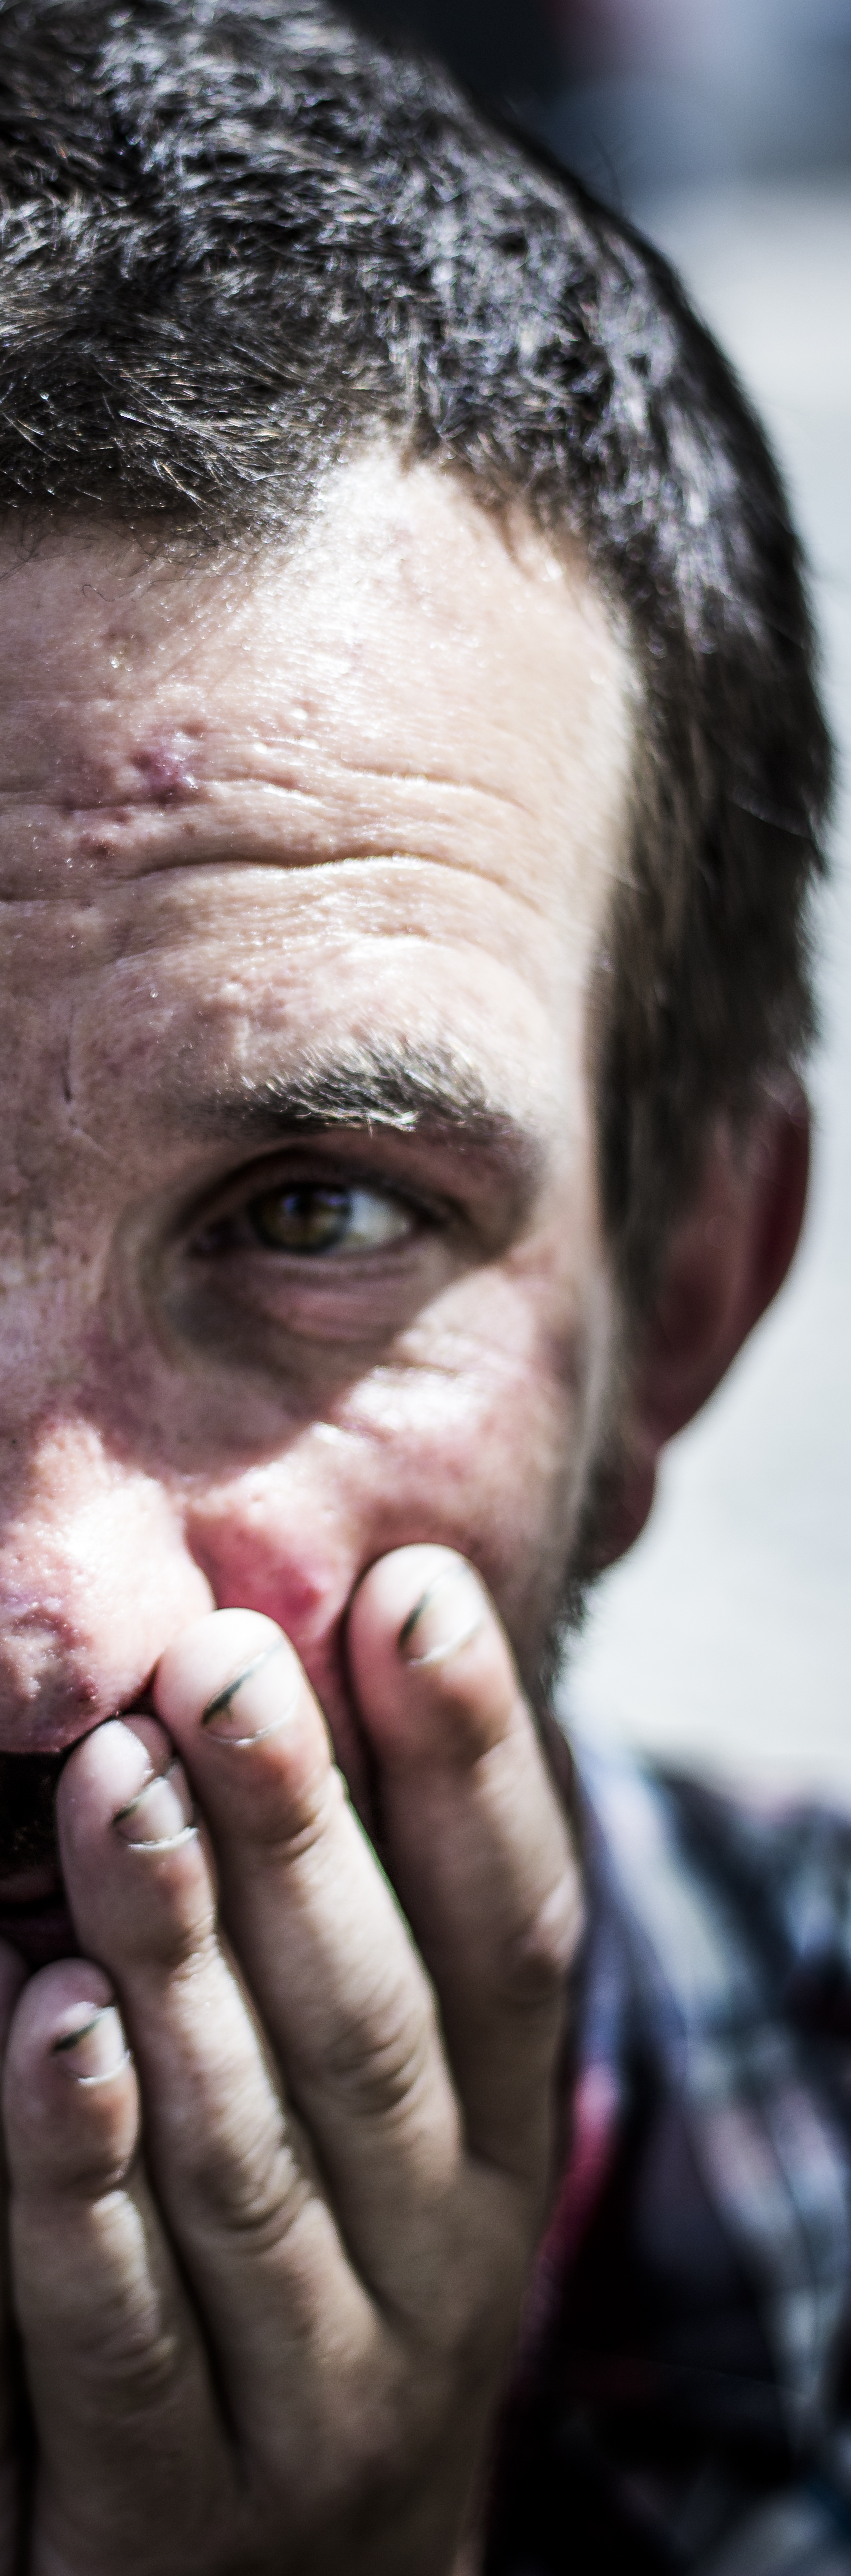
man, person, people, street, photography, male, portrait, canon, black, facial expression, close up, blackandwhite, face, art, eye, head, skin, surreal, organ, faces, portrt, emotion, personen, schrfentiefe, sense